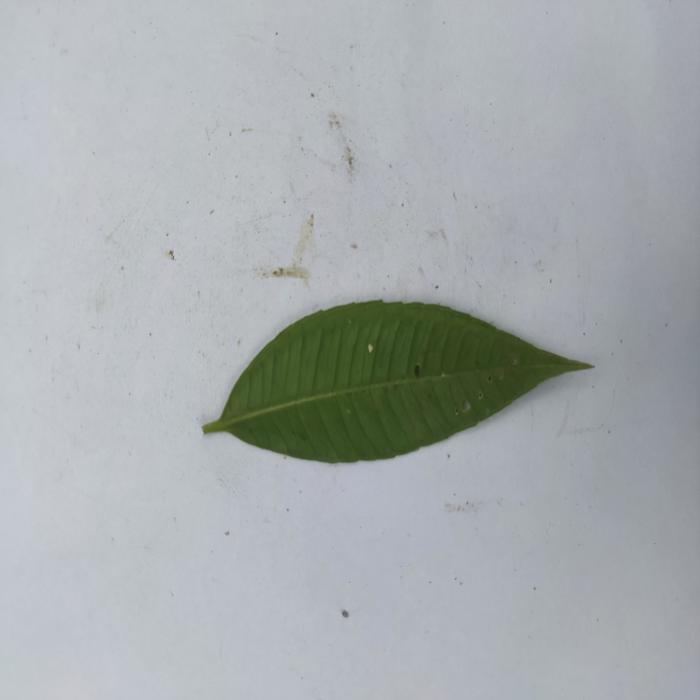
Crop: Hog Plum
Leaf condition: Heathy_Leaf